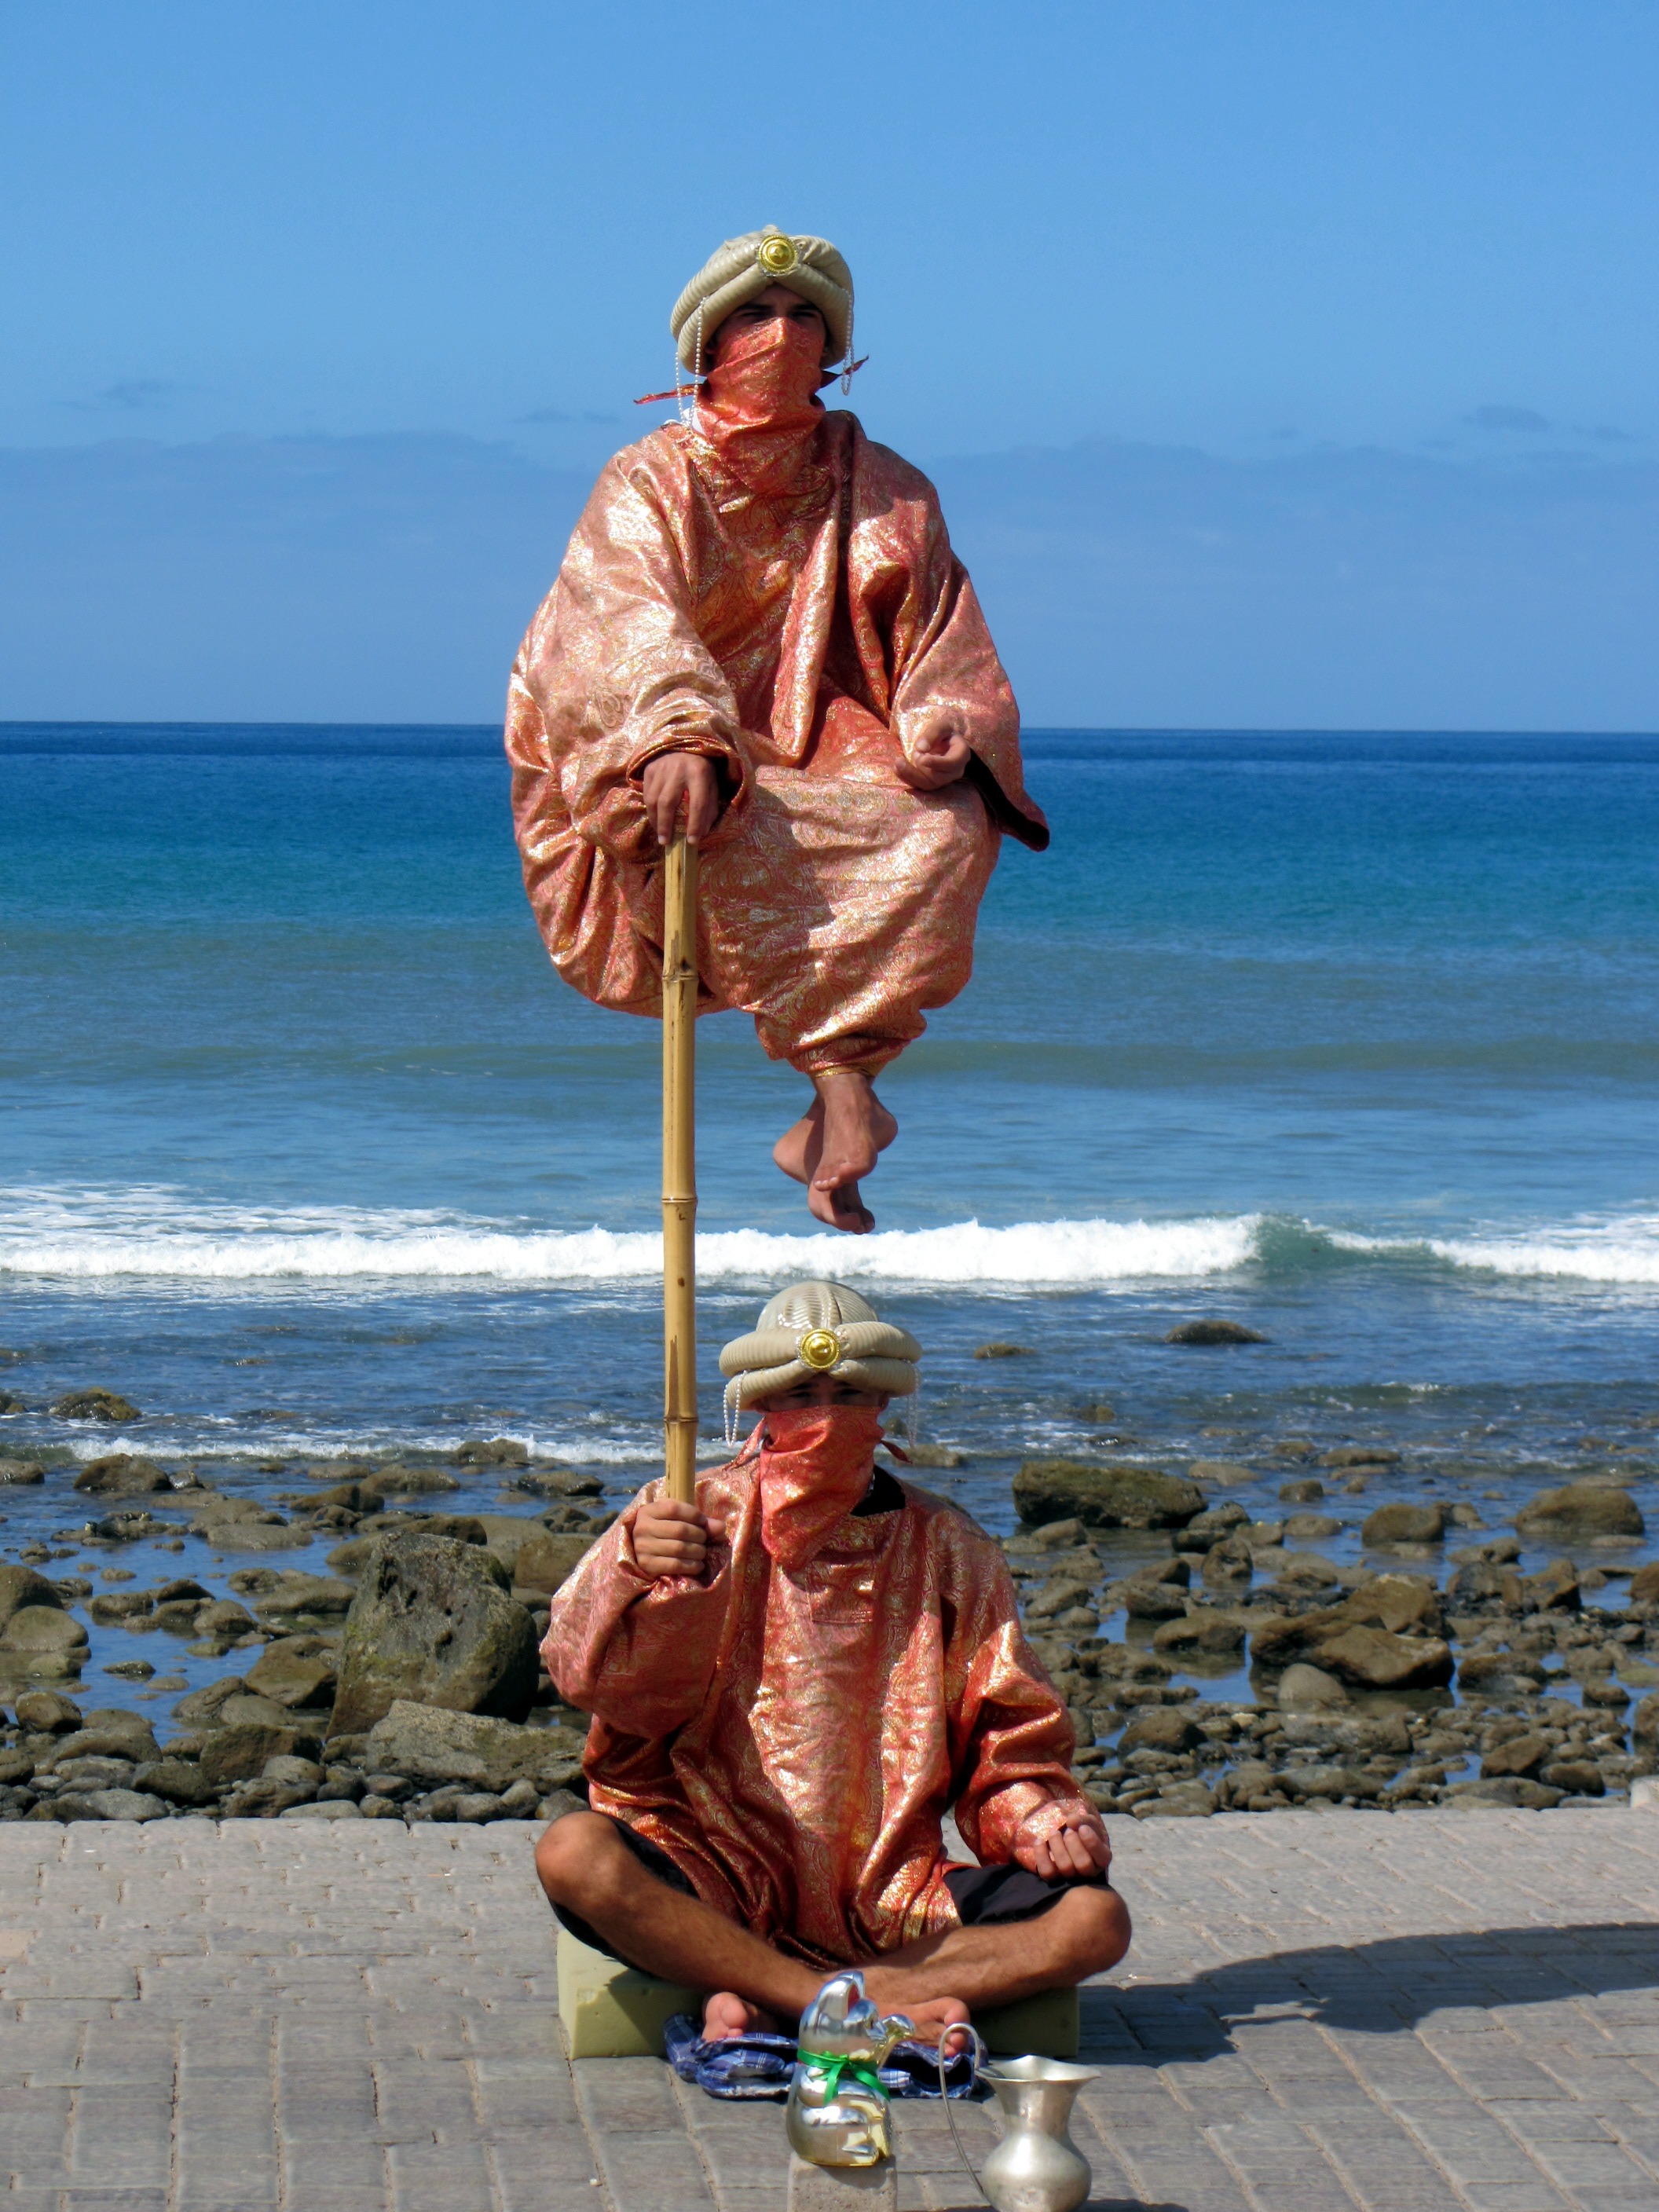
man, beach, sea, coast, water, sand, vacation, muscle, juggle, jester